Paraguayan War

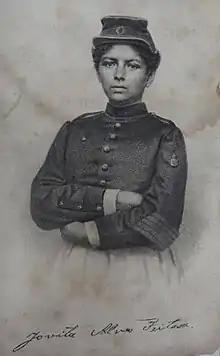
Jovita Feitosa enlisted in the Brazilian Voluntários da Pátria disguised as a man. On her sex being discovered she was fêted as a patriot and used in a recruitment drive, though formally denied a combatant role.

Paraguay suffered massive casualties, and the war's disruption and disease also cost civilian lives. Some historians estimate that the nation lost the majority of its population. The specific numbers are hotly disputed and range widely. A survey of 14 estimates of Paraguay's pre-war population varied between 300,000 and 1,337,000. Later academic work based on demographics produced a wide range of estimates, from a possible low of 21,000 (7% of population) (Reber, 1988) to as high as 69% of the total prewar population (Whigham, Potthast, 1999). Because of the local situation, all casualty figures are a very rough estimate; accurate casualty numbers may never be determined.